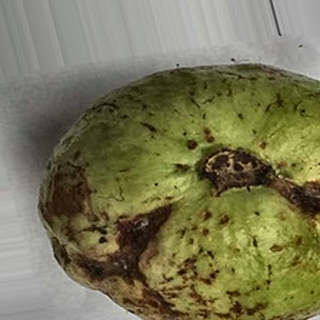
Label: guava_anthracnose